Hazel Reeves

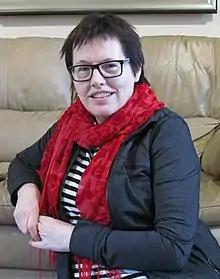
Reeves in January 2019

Hazel Reeves, MRSS is a British sculptor based in Sussex, England, who specialises in figure and portrait commissions in bronze. Her work has been shown widely across England and Wales. Public commissions can be found in Carlisle, London, Congleton and Manchester. Since 2021, Reeves' work increasingly embraces soundscapes of nature and movement.